IWGP World Heavyweight Championship

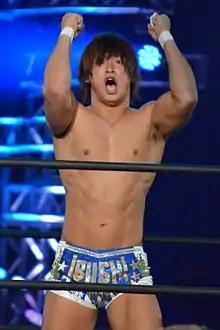
Kota Ibushi became the inaugural champion when he unified the IWGP Heavyweight and Intercontinental titles.

In 2019, when he was IWGP Intercontinental Champion, Tetsuya Naito declared his intention of making history by becoming the first to hold the IWGP Heavyweight Championship and the Intercontinental Championship at the same time. By the end of the year, Jay White, who had won the Intercontinental Championship from Naito, and Kota Ibushi, who was the next challenger for the Heavyweight Championship, also expressed the same desire. After a fan vote, it was decided that Naito, White, Ibushi, and Heavyweight Champion Kazuchika Okada would compete at Wrestle Kingdom 14 on January 4–5, 2020, where one would end up with both titles. Naito achieved the feat to become the first "Double Champion" and the two titles were defended together since (apart from one time). During 2020, Naito said his original intention was for the titles to be defended separately. He requested for this, or otherwise for the titles to be unified, but no change happened.